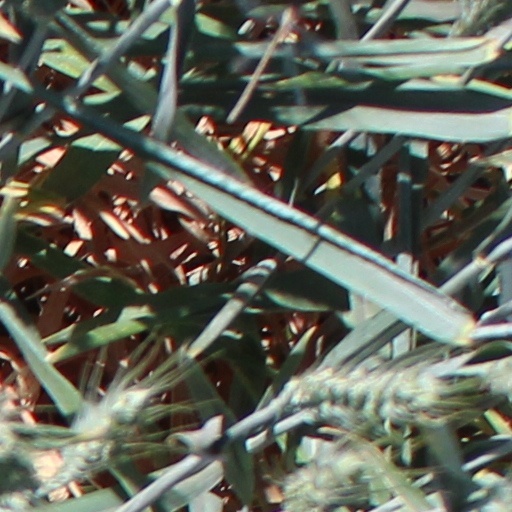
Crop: wheat